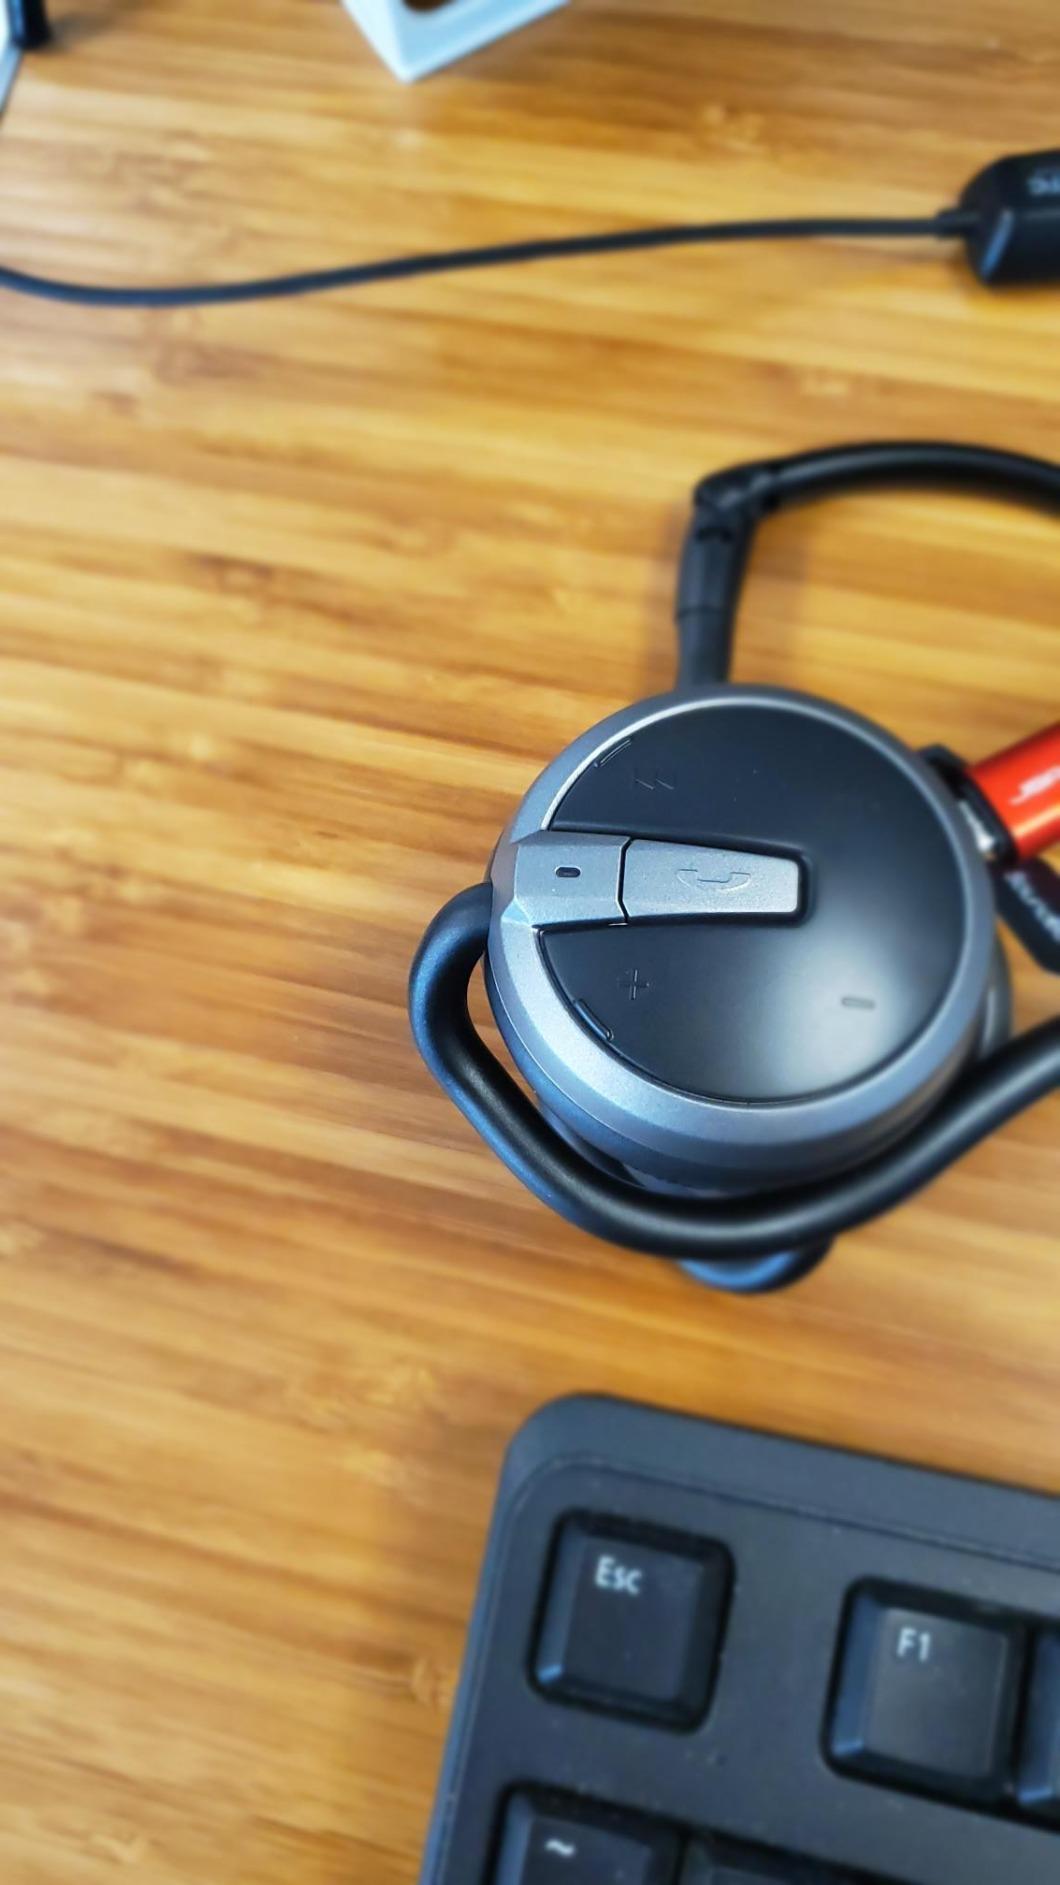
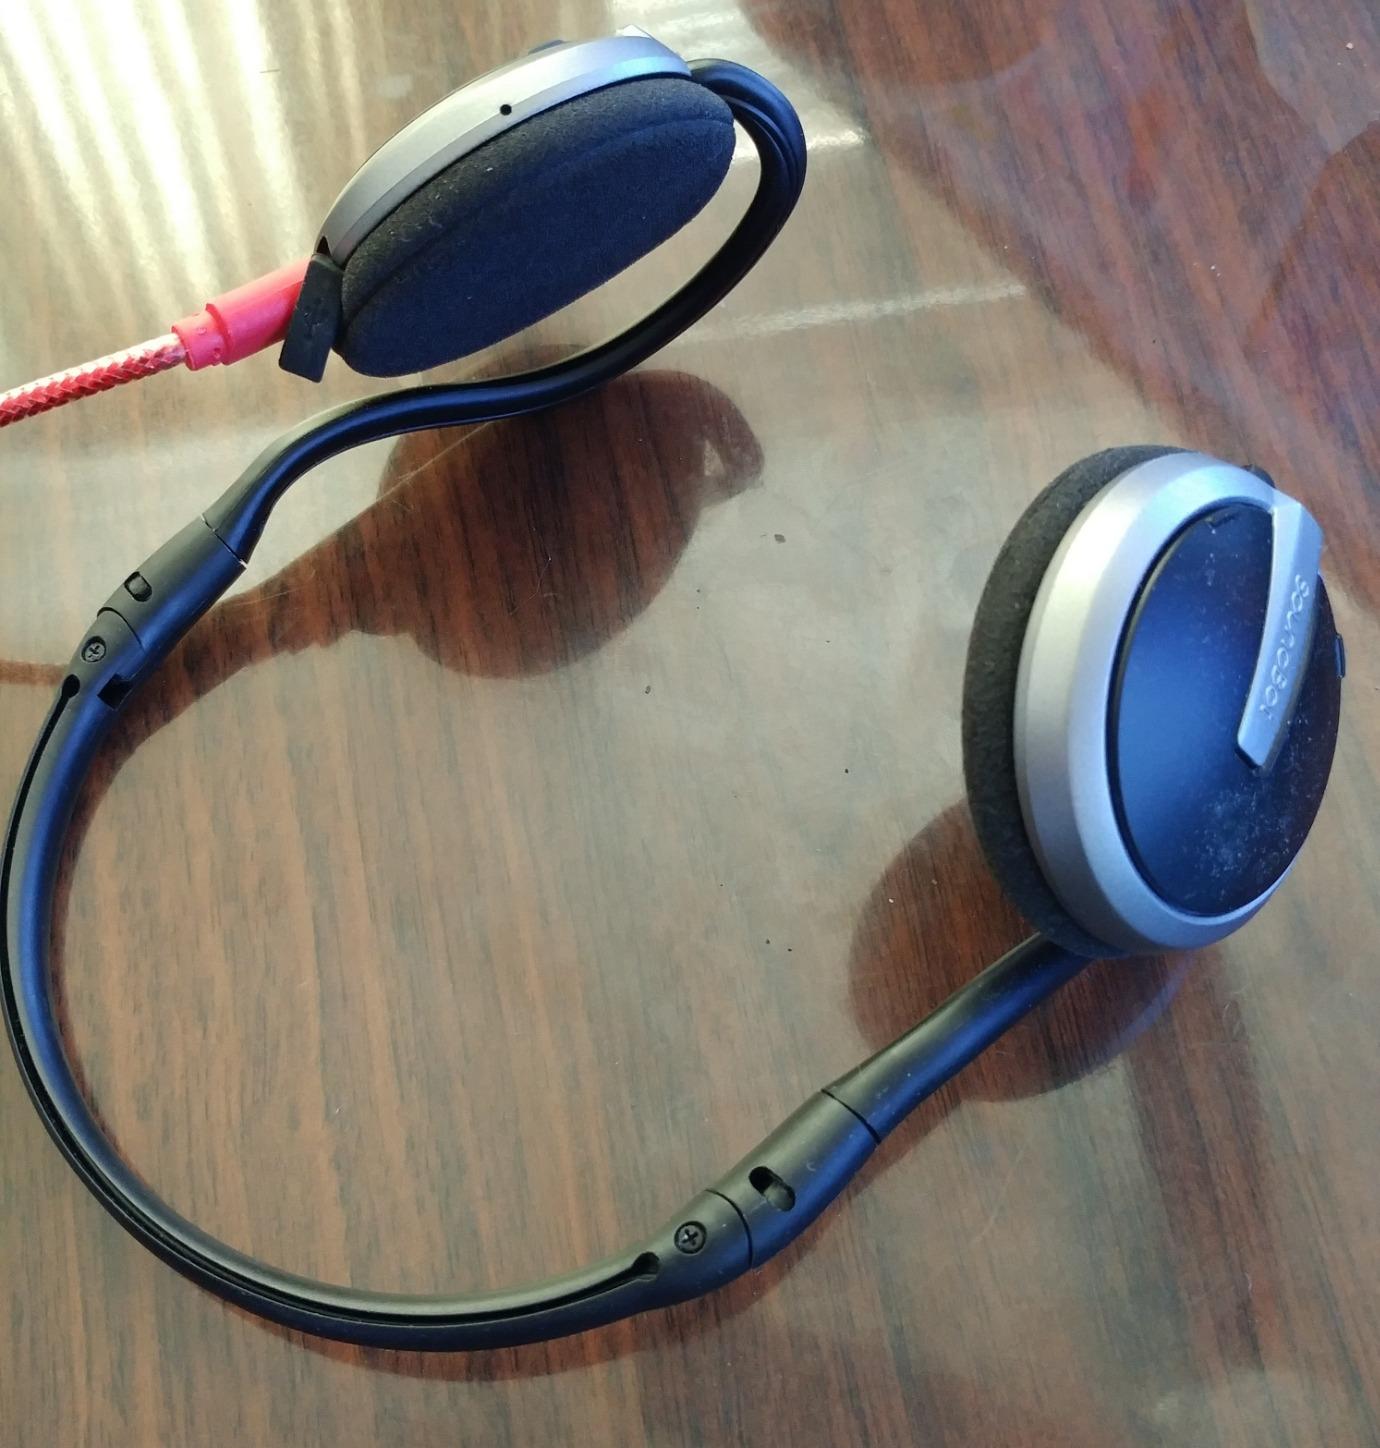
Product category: headphones
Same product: yes